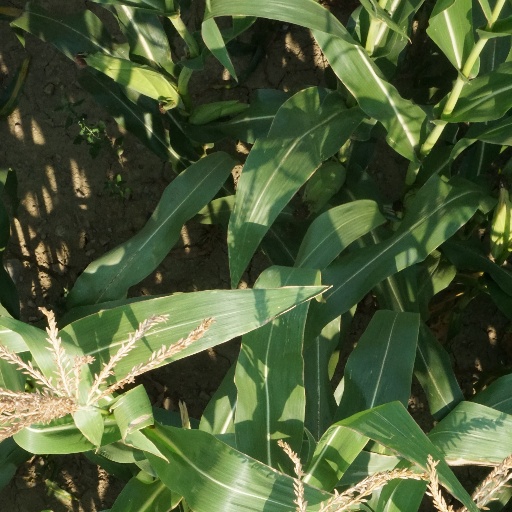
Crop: maize; corn